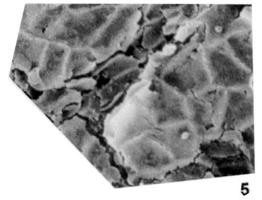
一个化石属于被子植物，其特征描述:leaf generally obovate, symmetrical; leaf apex acute base somewhat contracting generally toothed. tooth fagoid type from minute to slightly large. internal margins between adjacent secondary veins all convex. venation craspedodromous, pseudocraspedodromous, or non-typical semicraspedodromous.